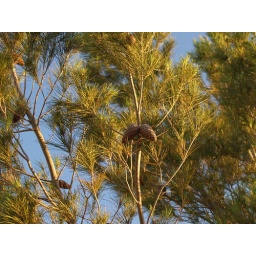
Just having fun with the pine cones in the tree out front.